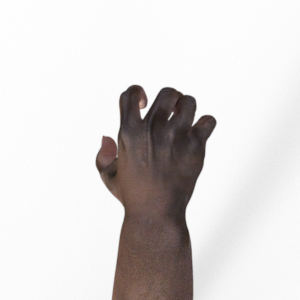
Label: rock